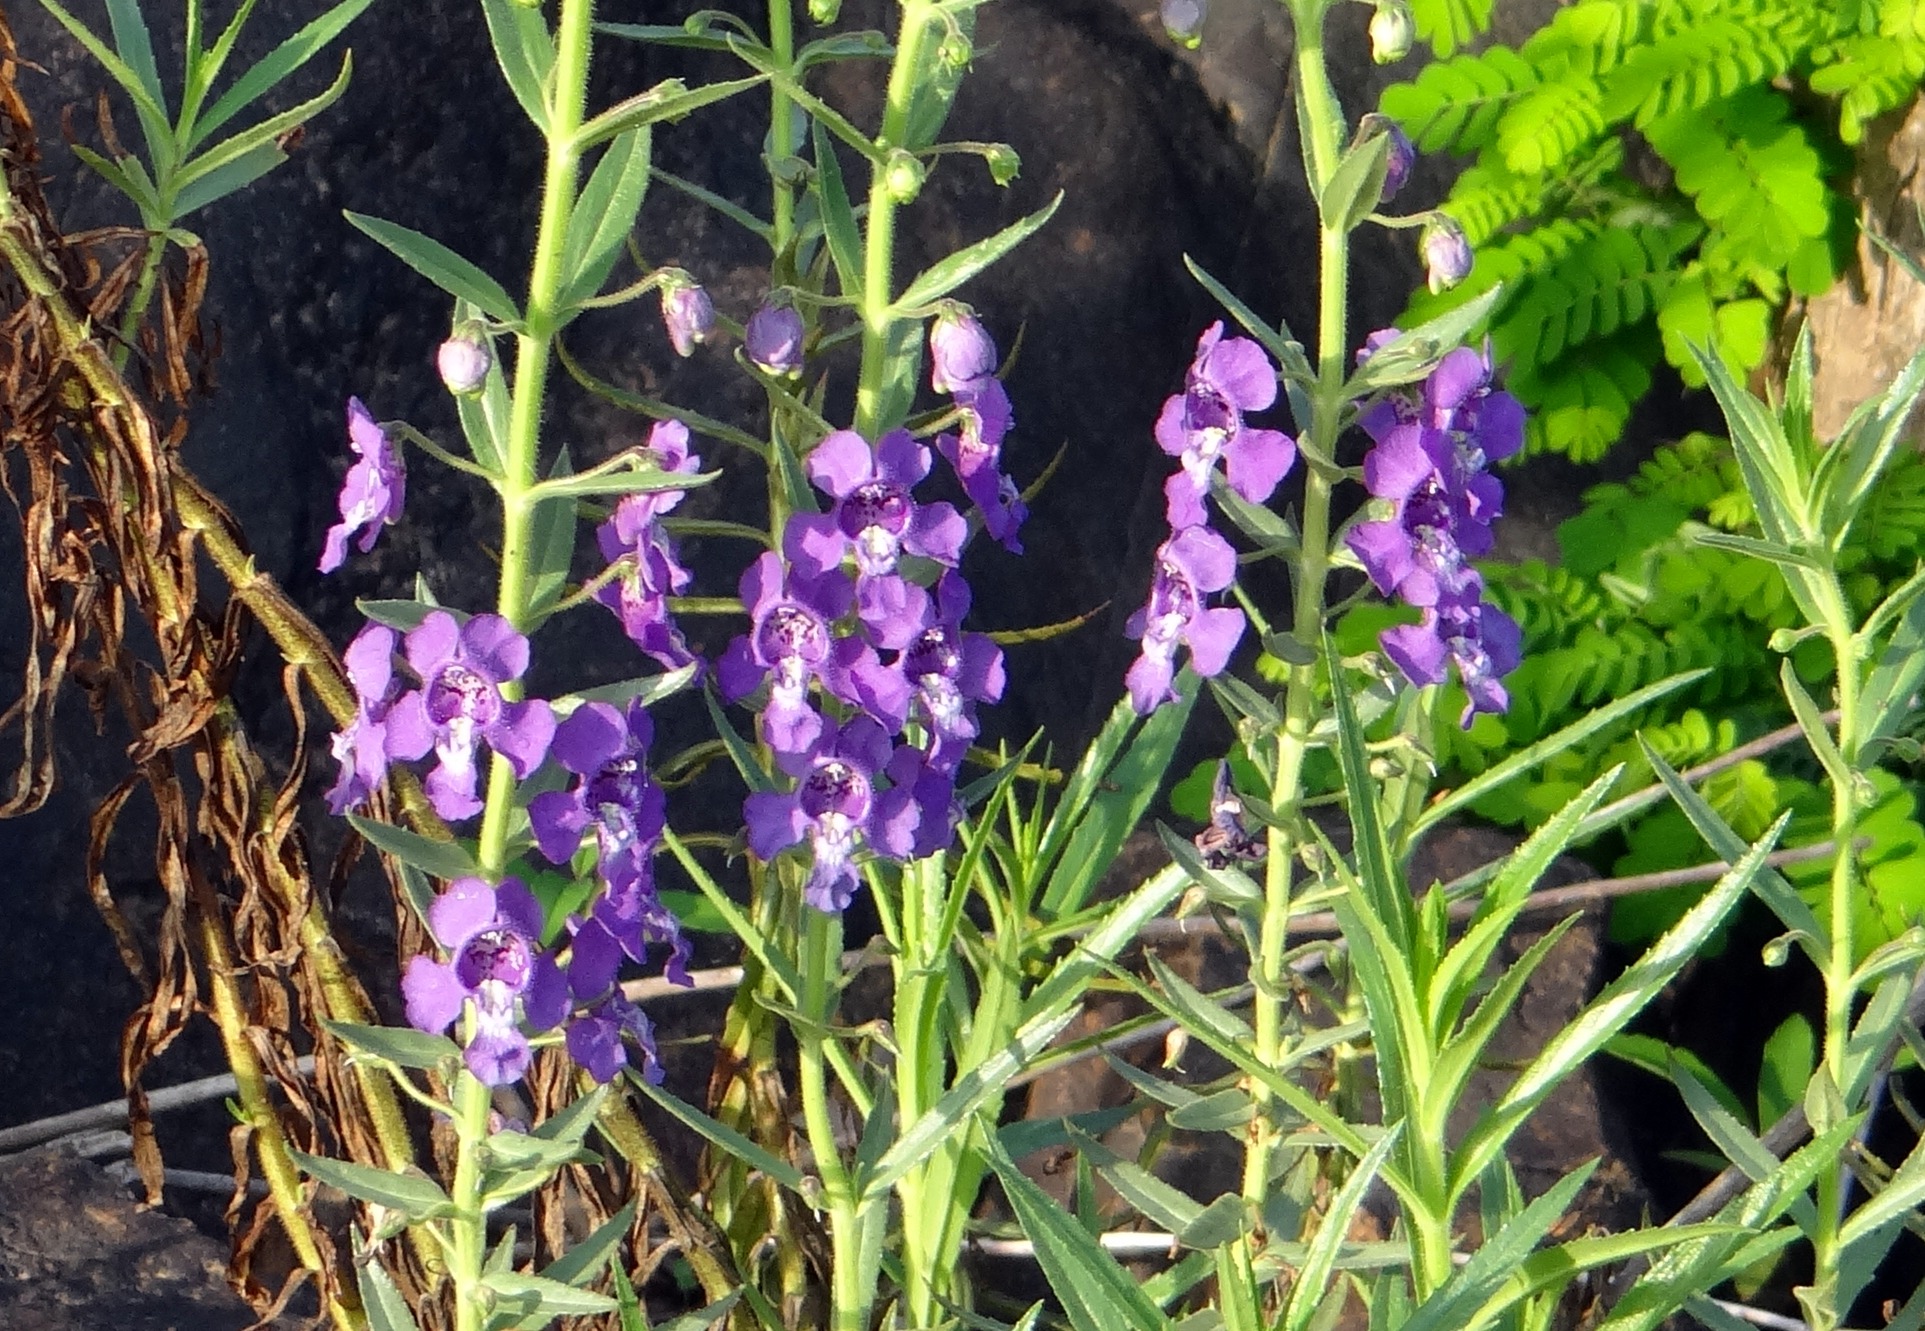
plant, flower, herb, botany, flora, lavender, wildflower, india, scrophulariaceae, flowering plant, annual plant, land plant, english lavender, jog falls, narrowleaf angelonia, summer snapdragon, angel flower, angelonia angustifolia